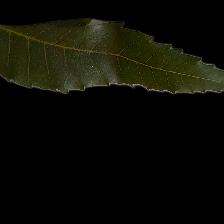
Plant: Neem